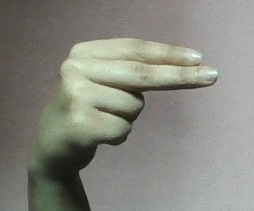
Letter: ain